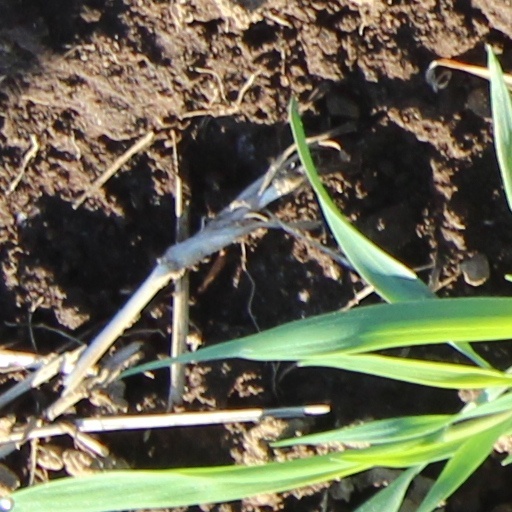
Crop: wheat